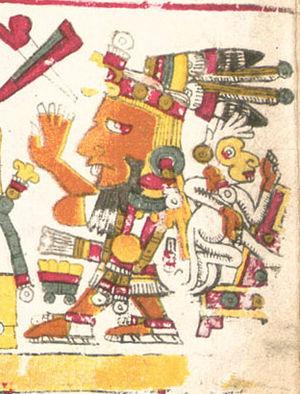
Tonacacihuatl est, dans la mythologie aztèque, la représentation d'Omecihuatl sur la Terre et l'épouse deTonacatecuhtli « Seigneur de notre chair » avec qui elle habite dans une grande maison appelée Tonacacuahtlan. C'est une déesse de la nourriture.